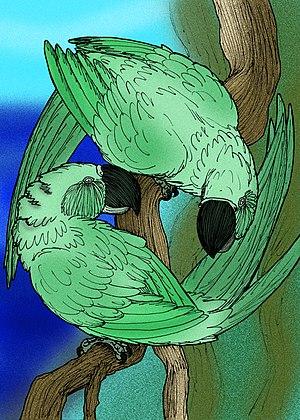
Necropsittacus rodricanus est une espèce de perroquets autrefois endémique de l'île Rodrigues et aujourd'hui disparue.